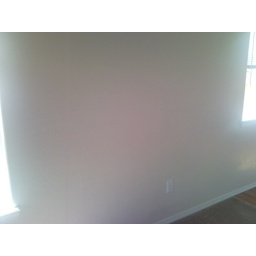
Living room/dining area - wall (note carpet ends and hardwood floor begins in lower right)